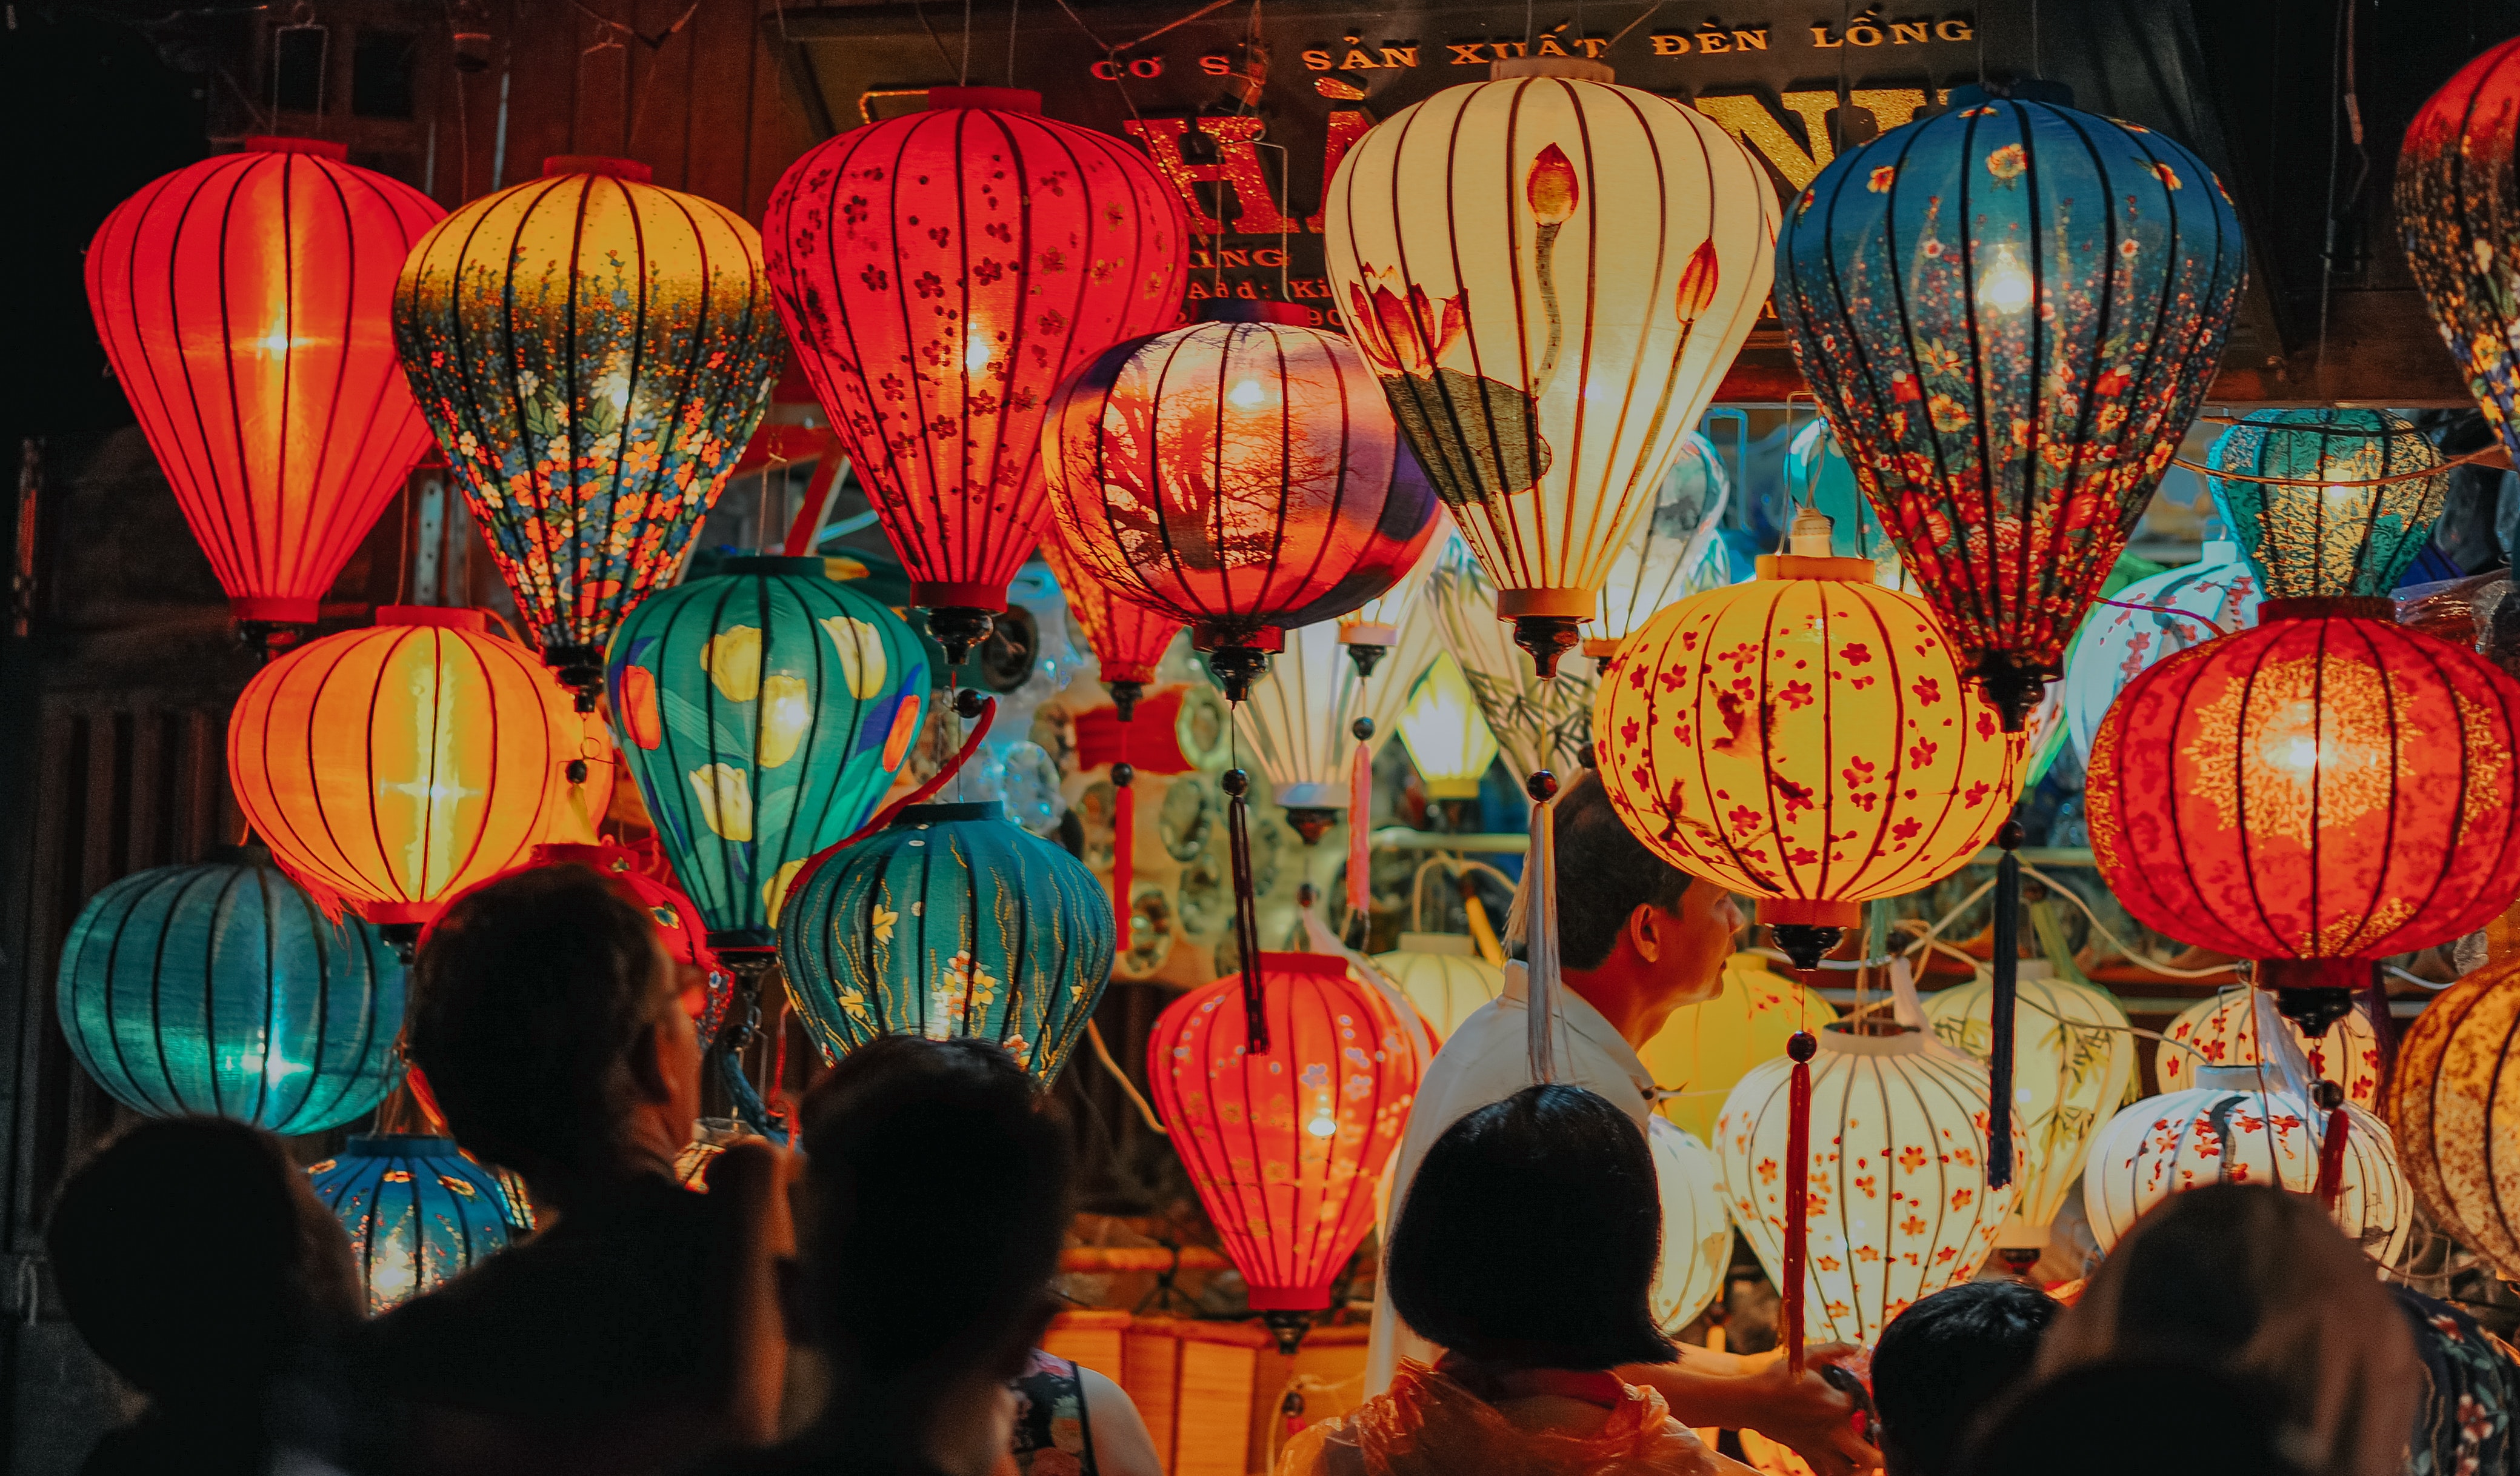
lighting, lantern, public space, mid autumn festival, market, holiday